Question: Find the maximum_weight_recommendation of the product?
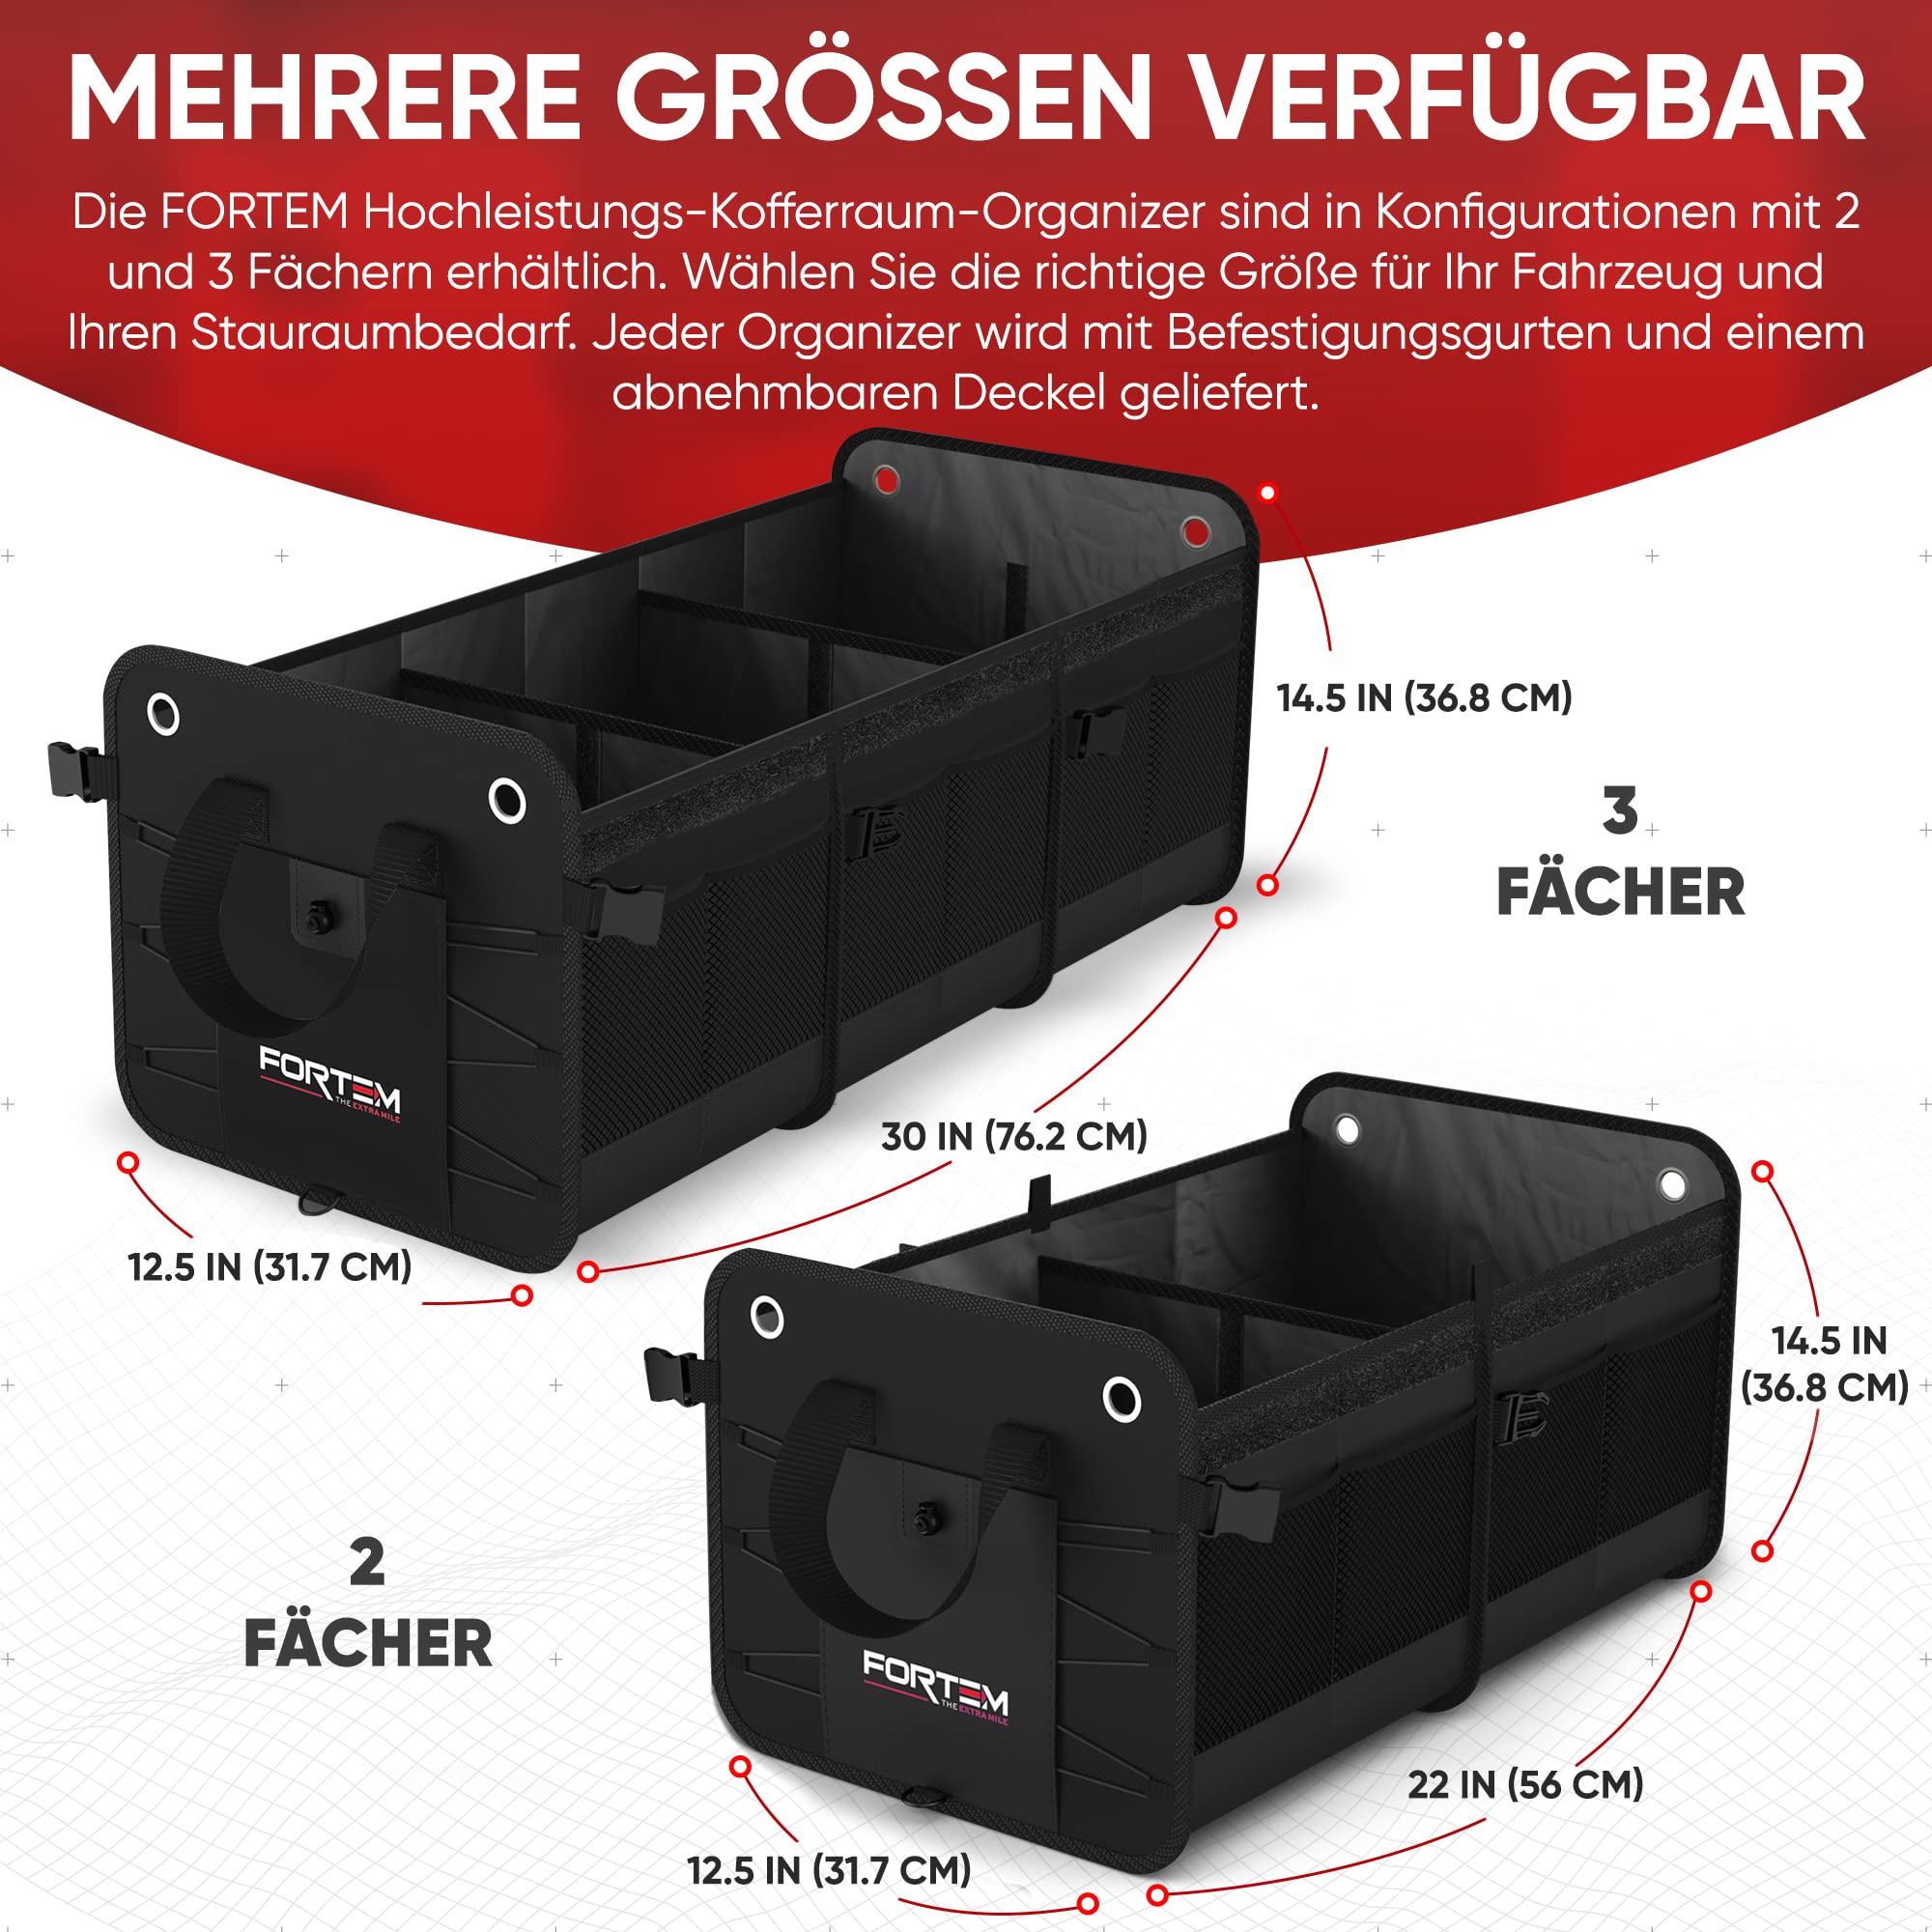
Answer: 3.0 pound